Kreuzkirche, Dresden

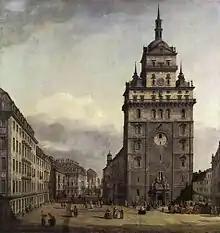
Old Church of the Cross, painting by Bernardo Bellotto, called "Canaletto", c. 1750

A Romanesque basilica dedicated to Saint Nicholas had existed at the southeastern corner of the Dresden market since the twelfth century. A side-chapel dedicated to the True Cross, named after a relic bequeathed by the Meissen margravine Constance of Babenberg (1212–1243), was first mentioned in 1319. Over the decades, it became the name of the whole church, which was officially dedicated on 10 June 1388 to the Holy Cross.